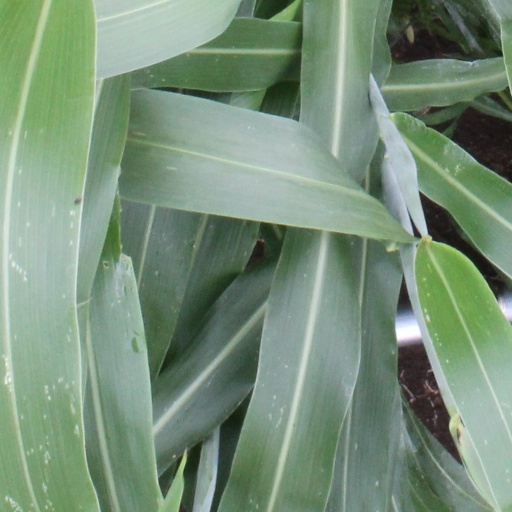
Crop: sorghum